Space architecture

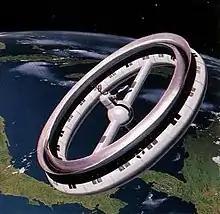
An illustration of Wernher von Braun's rotating space station concept

The first serious theoretical work published on space travel by means of rocket power was by Konstantin Tsiolkovsky in 1903. Besides being the father of astronautics he conceived such ideas as the space elevator (inspired by the Eiffel Tower), a rotating space station that created artificial gravity along the outer circumference, airlocks, space suits for extra-vehicular activity (EVA), closed ecosystems to provide food and oxygen, and solar power in space. Tsiolkovsky believed human occupation of space was the inevitable path for our species. In 1952 Wernher von Braun published his own inhabited space station concept in a series of magazine articles. His design was an upgrade of earlier concepts, but he took the unique step in going directly to the public with it. The spinning space station would have three decks and was to function as a navigational aid, meteorological station, Earth observatory, military platform, and way point for further exploration missions to outer space. It is said that the space station depicted in the 1968 film "" traces its design heritage to Von Braun's work. Wernher von Braun went on to devise mission schemes to the Moon and Mars, each time publishing his grand plans in Collier's Weekly.